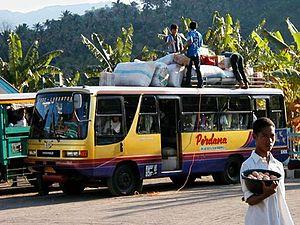
Florès, en indonésien Pulau Flores, est une île d'Indonésie longue de 360 kilomètres faisant partie des petites îles de la Sonde et située à 767 km au nord-ouest de l'Australie. Elle se trouve à 0,32 km à l'est de l'île de Rinca, à 0,7 km à l'ouest de l'île d'Adonara, dans l'archipel Solor, et à 45 km au nord de l'île de Sumba. À 25 km à l'ouest se situe l'île de Komodo. Son nom vient du portugais Flores qui signifie en français « fleurs ». Florès borde la mer homonyme au nord et la mer de Savu au sud.